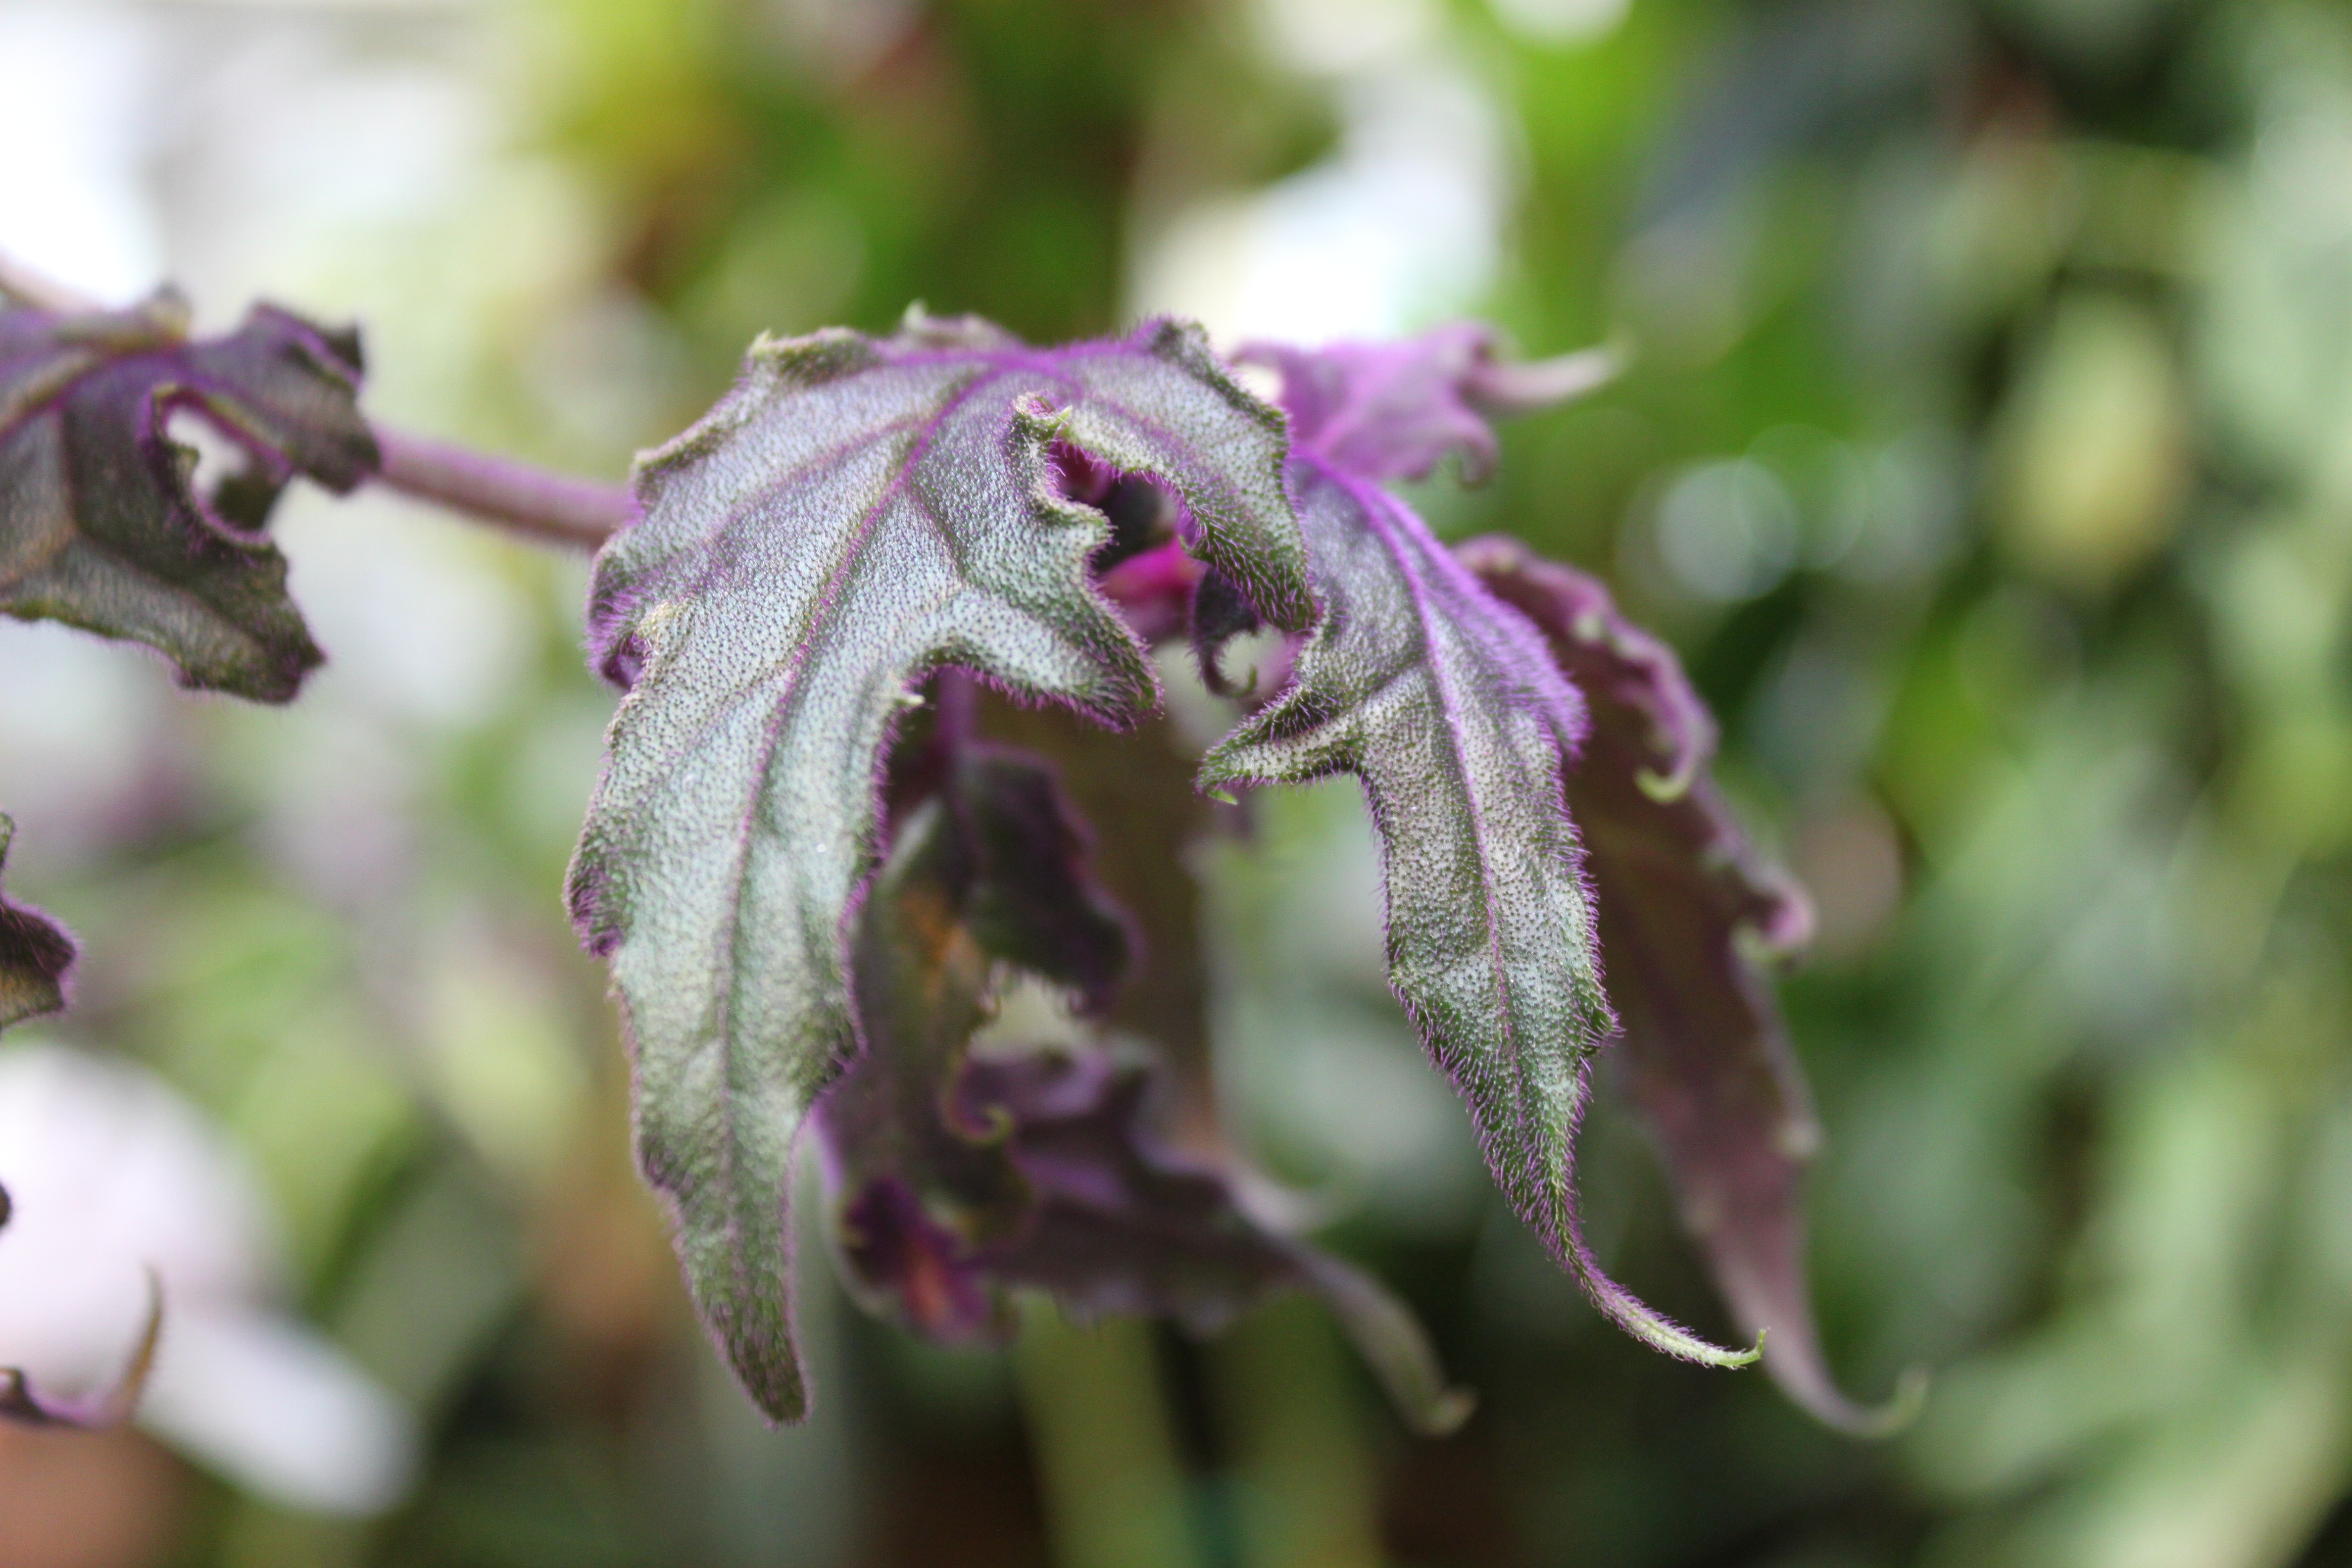
nature, blossom, plant, photography, leaf, flower, green, macro, botany, flora, greenhouse, wildflower, close up, vegetation, violet, beauty, botanical garden, exotic, macro photography, flowering plant, the petals, exotica, plant stem, land plant